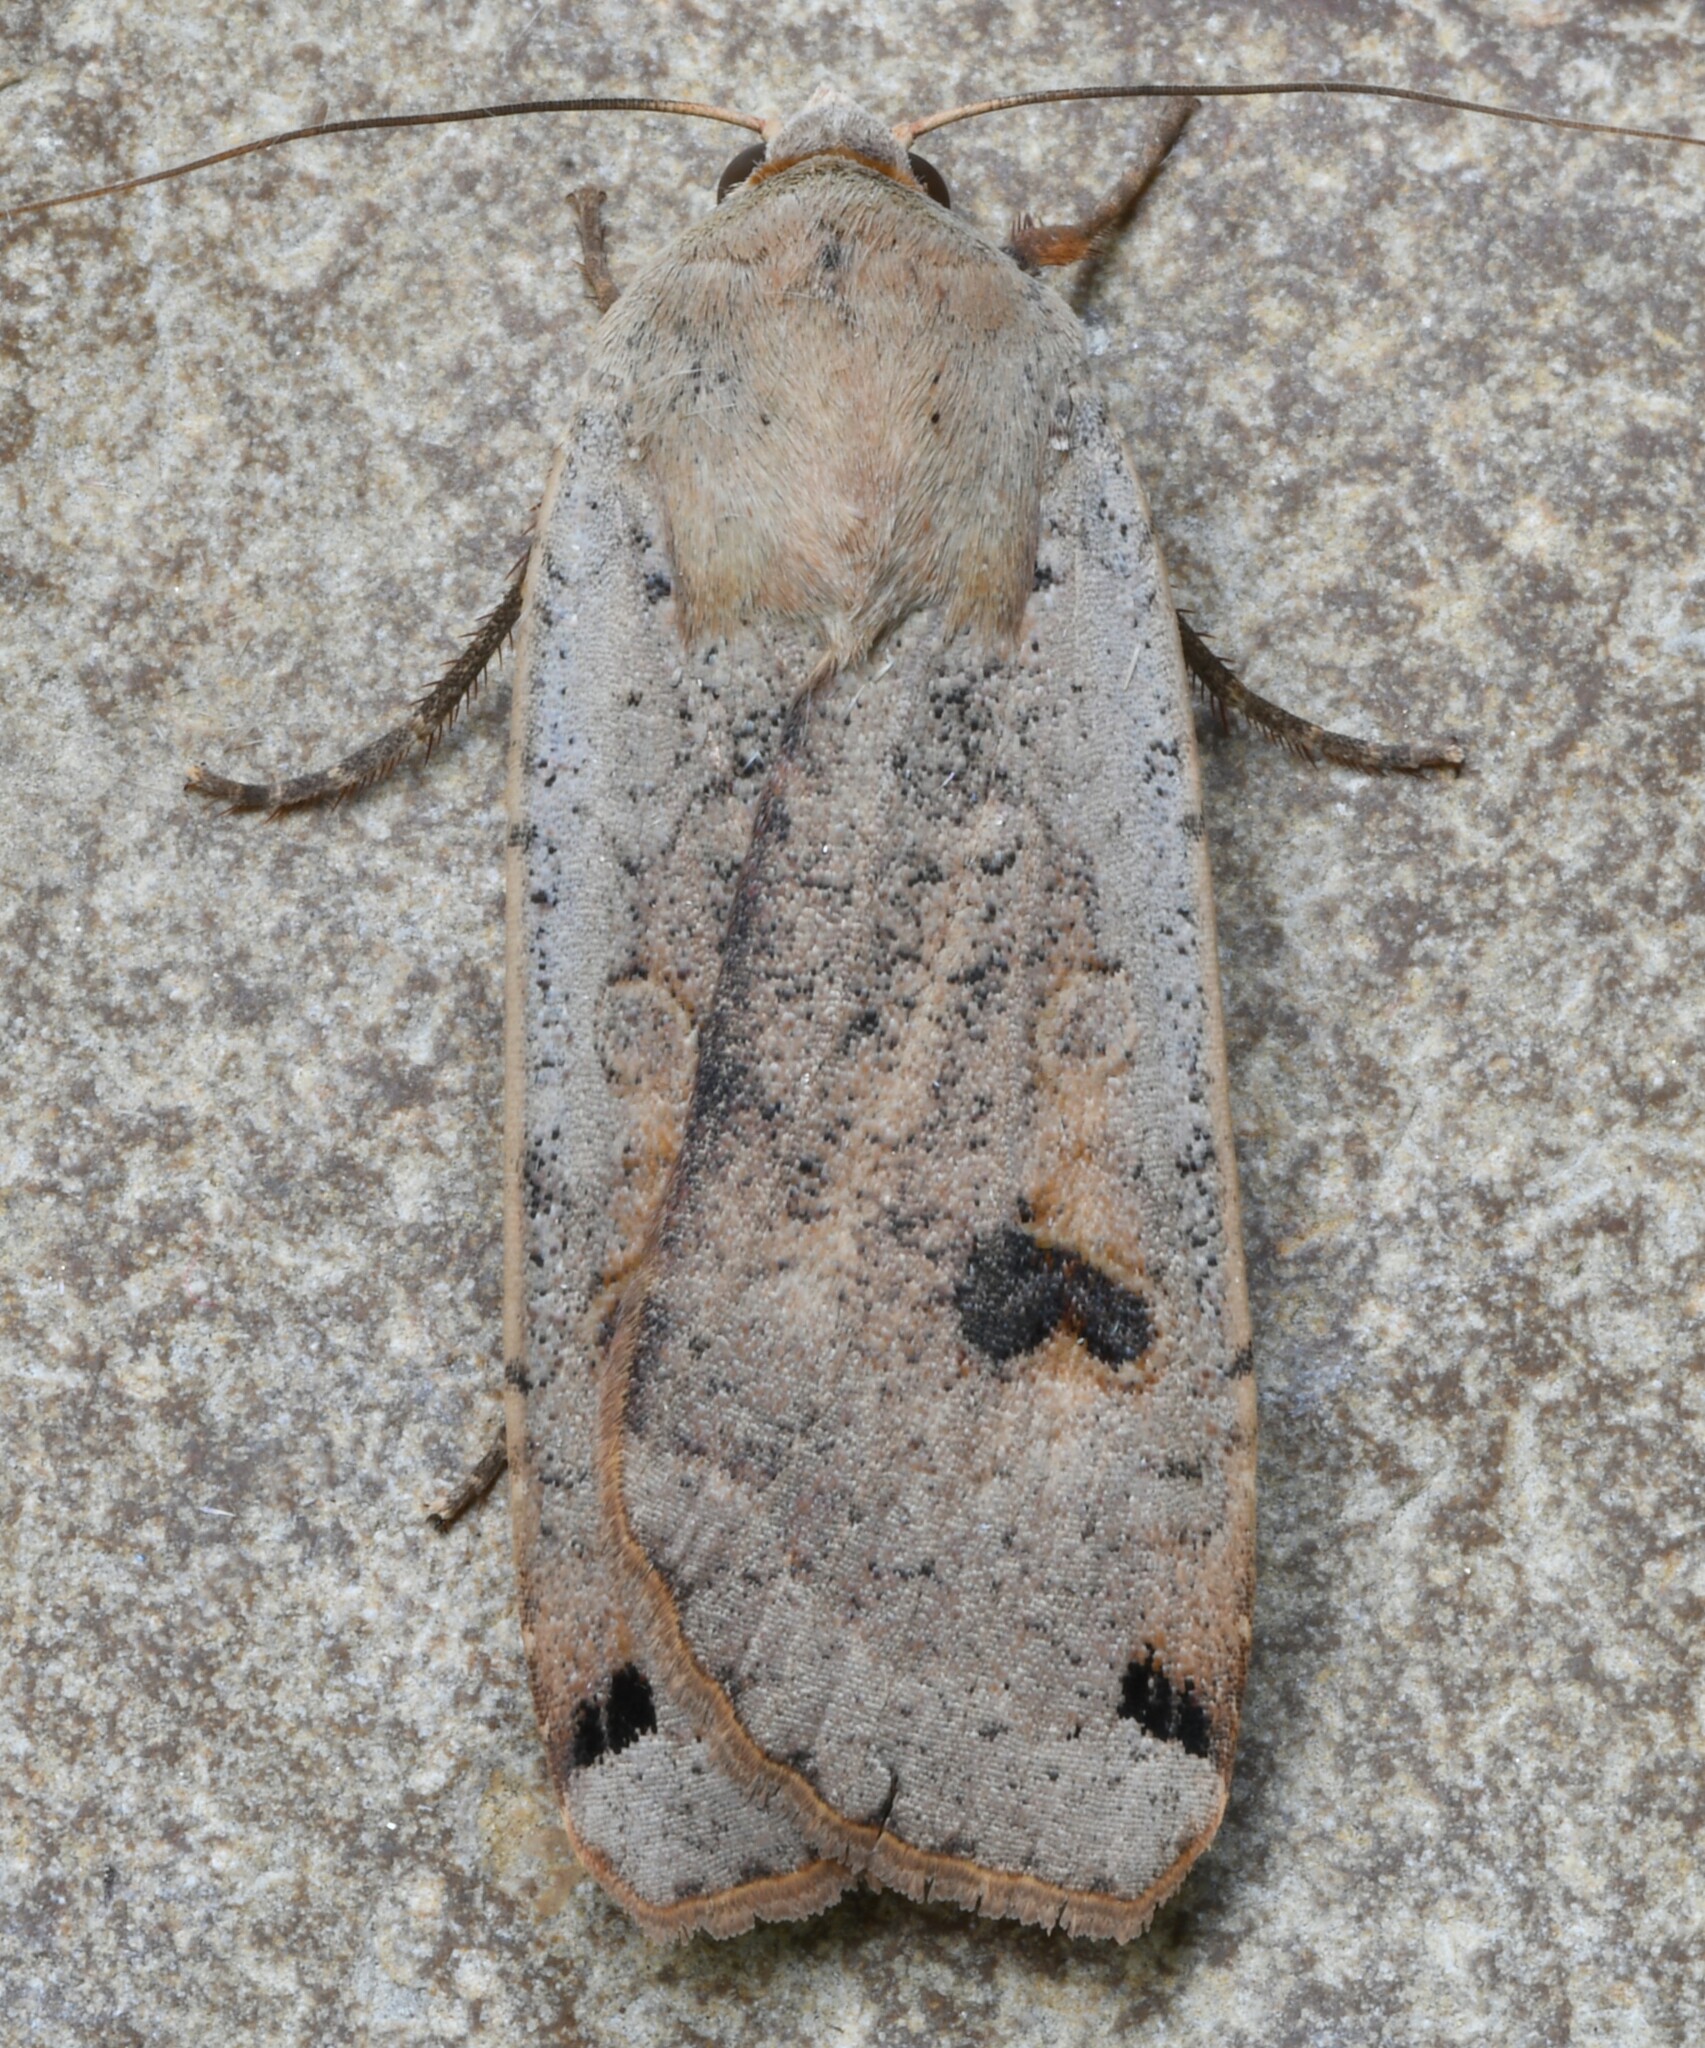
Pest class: cutworms